Badge of the Communications Security Establishment

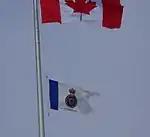
The CSE pennant flying in front of the Sir Leonard Tilley Building

As part of the organization's 50th anniversary, a swallowtail pennant bearing CSE's heraldic badge was introduced. The pennant was first raised by the Chief of CSE on September 6, 1996, during a noon ceremony at the Sir Leonard Tilley Building. Since then, the pennant was flown at each of CSE's buildings, beneath the Canadian flag. It now flies on its own pole next to the Canadian flag, at the new Edward Drake Building.